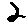
Label: 2